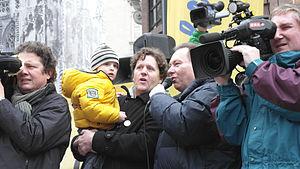
Autriche, Vienne, Stephansplatz See also: en:Children's rights movement. Camera's EXIF time stamp is set to UT."